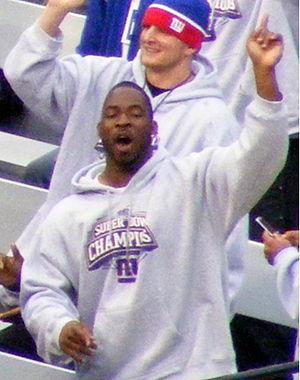
Justin Lee Tuck, né le 29 mars 1983 à Kellyton, était un joueur américain de football américain évoluant au poste de defensive end.